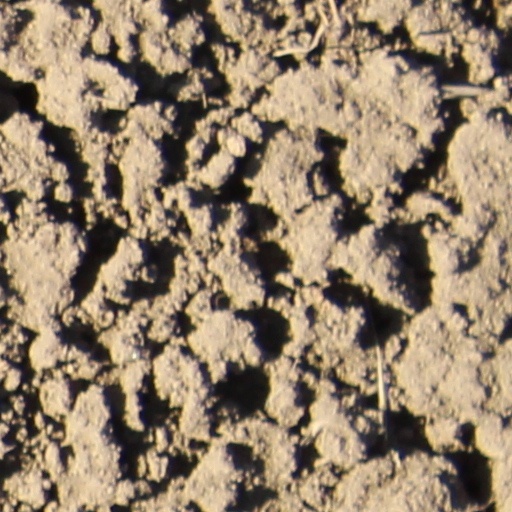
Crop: wheat